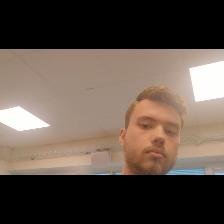
Label: Human